Lockheed Martin F-22 Raptor

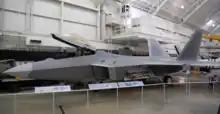
F-22A at the National Museum of the United States Air Force in Dayton, Ohio

To increase deployment responsiveness and reduce logistical footprint in a peer or near-peer conflict, the USAF developed a deployment concept called Rapid Raptor which involves two to four F-22s and one C-17 for logistical support, first proposed in 2008 by two F-22 pilots. The goal was for the type to be able to set up and engage in combat within 24 hours in smaller and more austere environments that would enable more dispersed and survivable disposition of forces. This concept was tested at Wake Island in 2013 and Guam in late 2014. Four F-22s were deployed to Spangdahlem Air Base in Germany, Łask Air Base in Poland, and Ämari Air Base in Estonia in August and September 2015 to further test the concept and train with NATO allies in response to the Russian annexation of Crimea in 2014. The USAF would build on the principles of Rapid Raptor and eventually integrate it into its new operational concept called Agile Combat Employment, which shifts towards distributed operations during peer conflicts; for instance, detachments of F-22s have operated from austere airfields on Tinian and Iwo Jima during exercises.